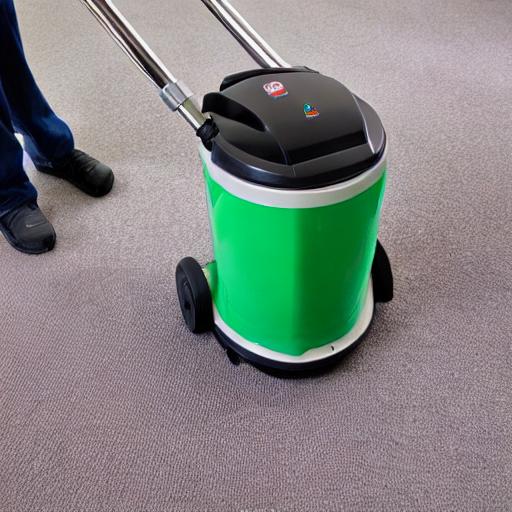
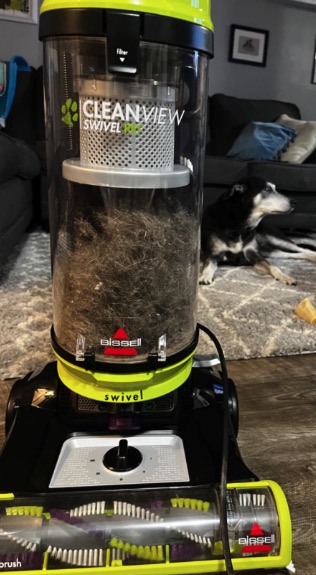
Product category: items_vacuum
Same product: no